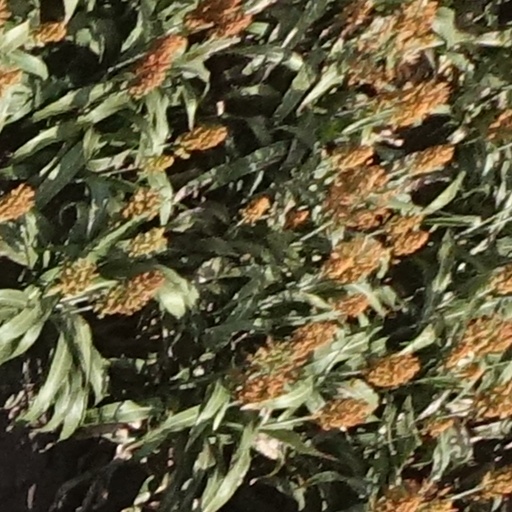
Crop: sorghum